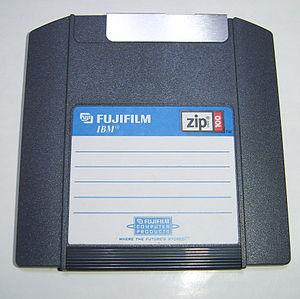
Les disques ZIP étaient des mémoires sur disquettes amovibles qui ont été mises sur le marché par Iomega en 1994. À l'origine, ils existaient en format de 100 Mo puis plus tard en 250 Mo ou encore 750 Mo. La société Epson a sorti une version 100 Mo du lecteur ZIP totalement blanc et seulement en version parallèle en 1996.